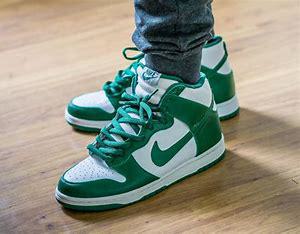
Brand: Nike
Model: Dunk